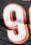
Number: 9